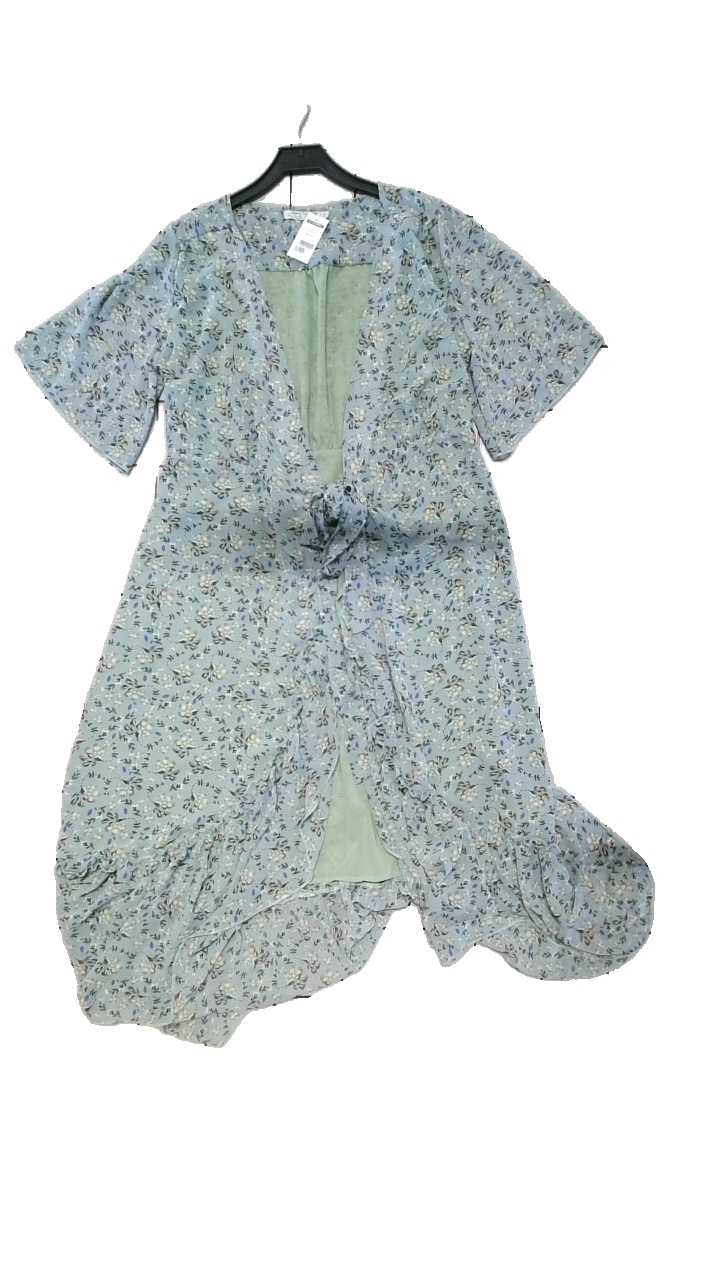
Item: Dress (Ladies)
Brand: Van Den Roch
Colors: Multicolor, Turquoise, White, Brown
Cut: Loose
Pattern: Floral print
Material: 100% polyester
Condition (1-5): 5
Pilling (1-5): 5
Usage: Reuse
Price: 50-100